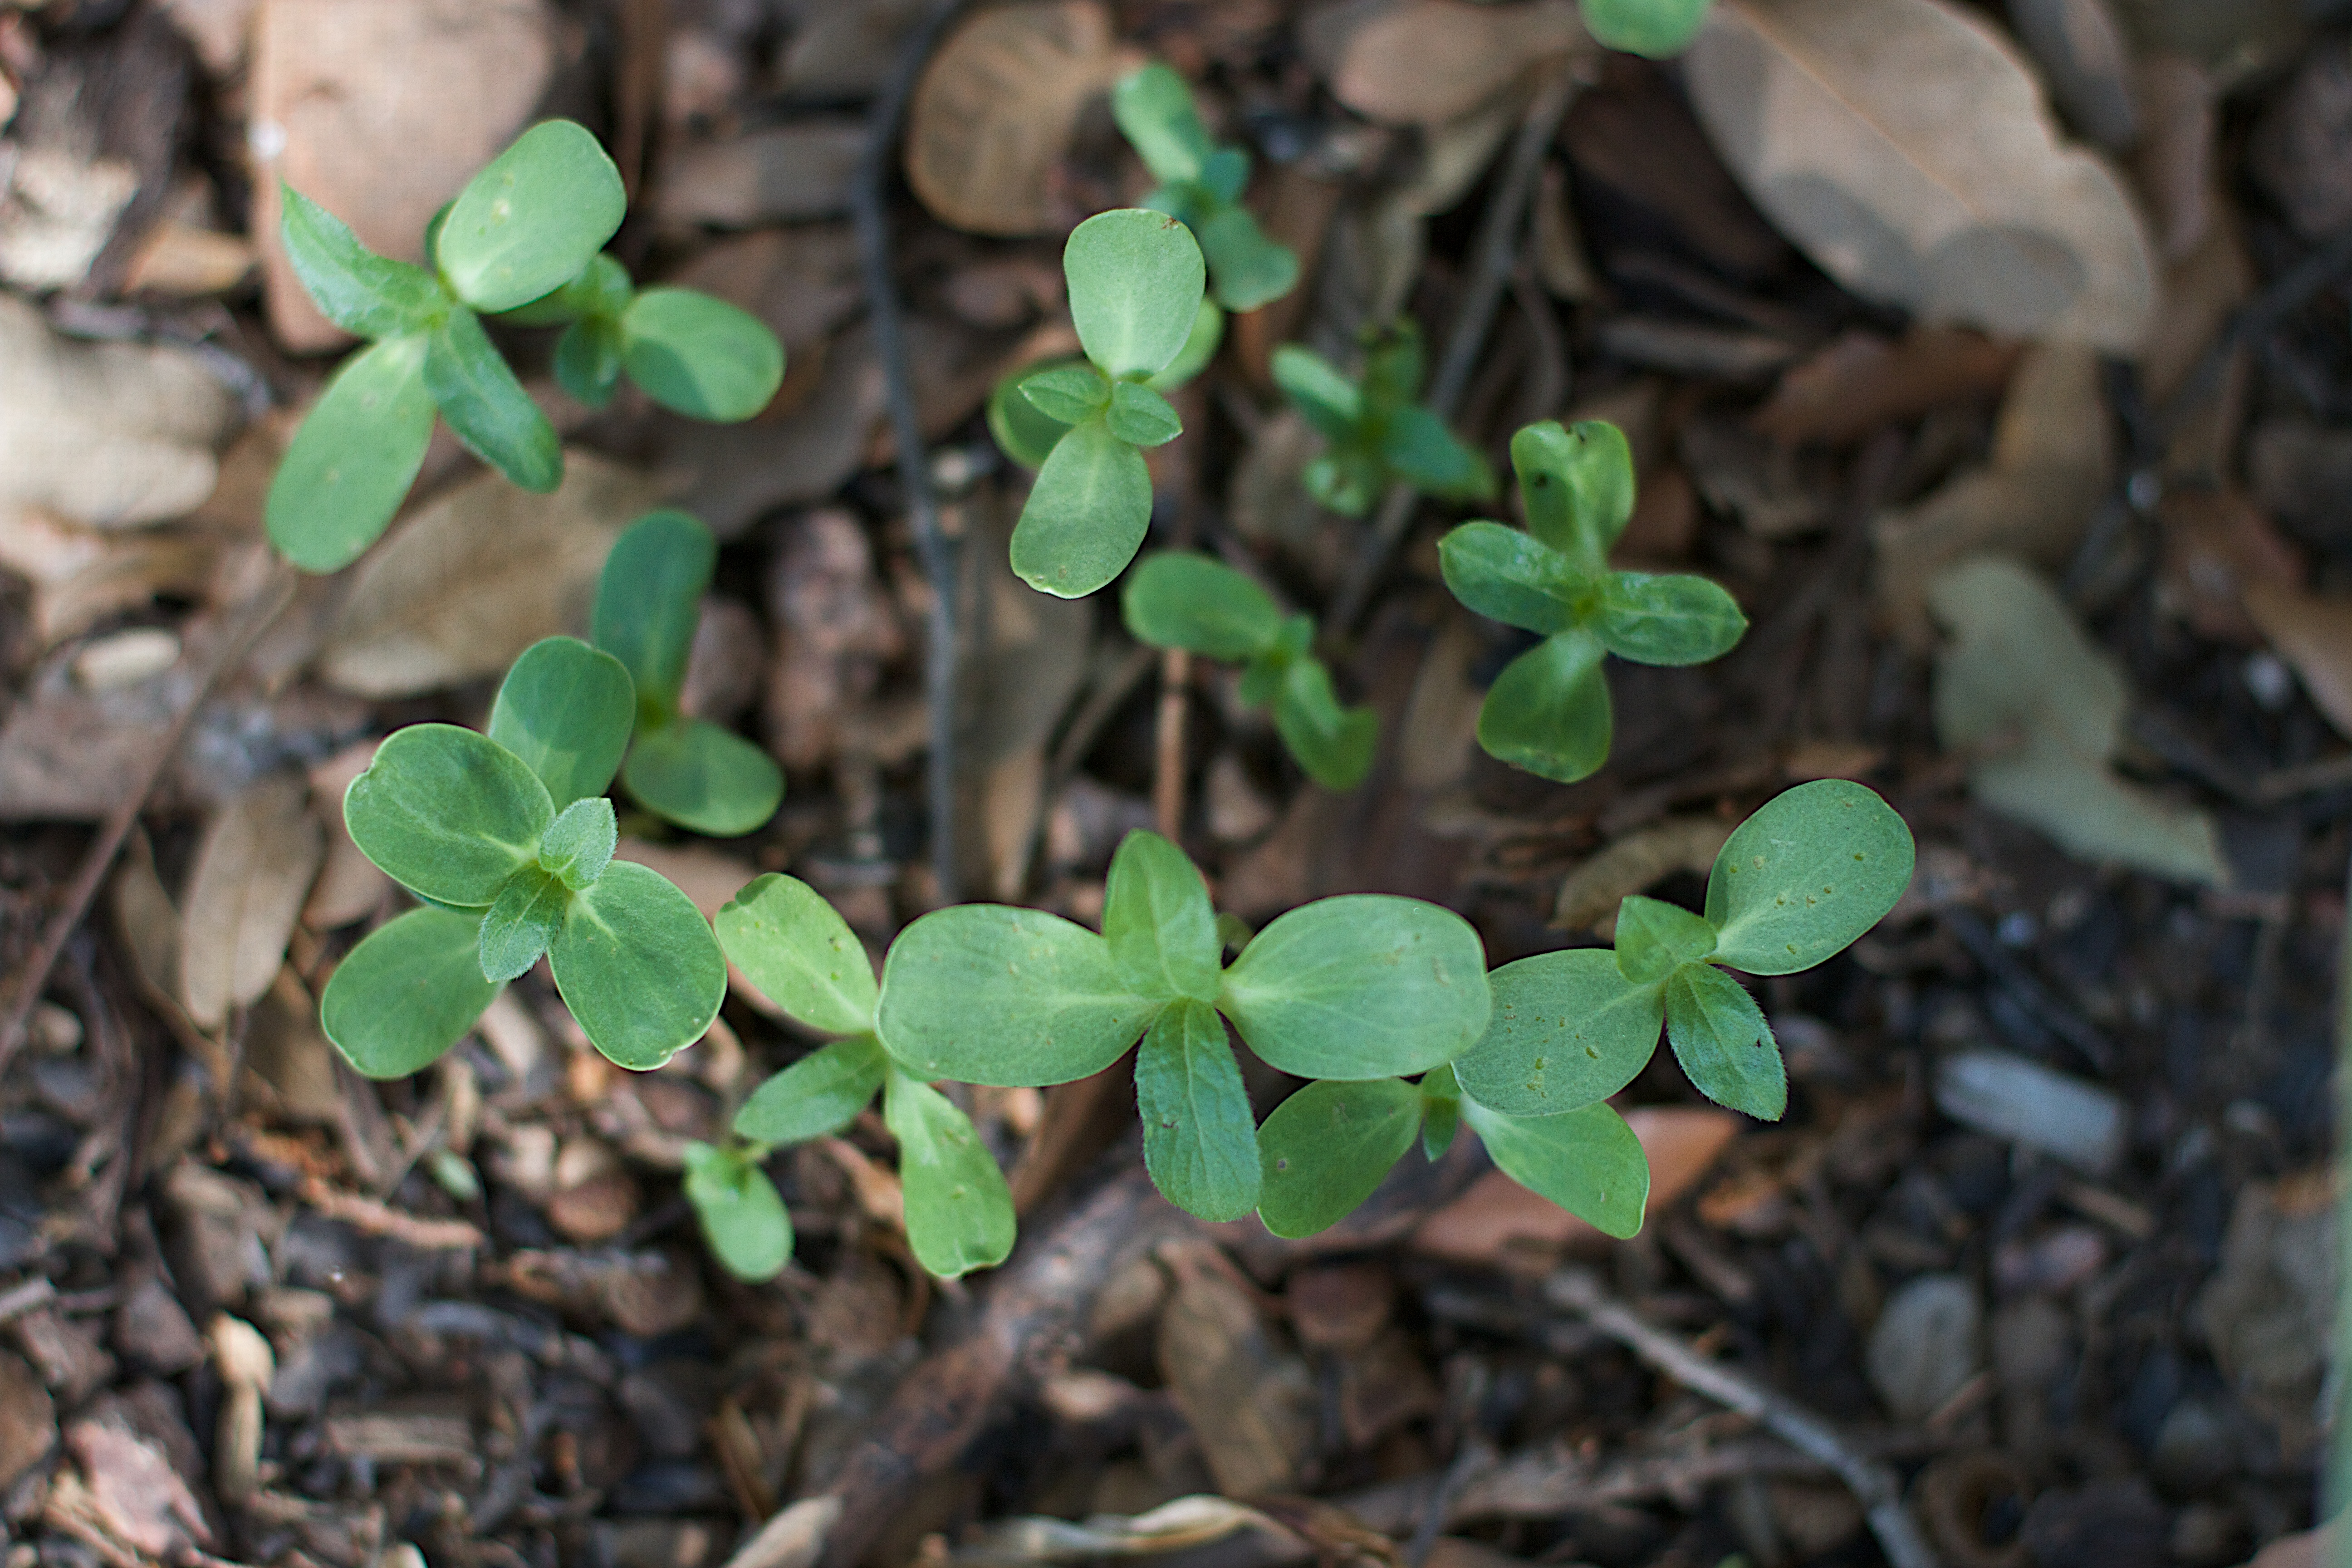
plant, leaf, flower, green, herb, soil, botany, flora, wildflower, shrub, flowering plant, annual plant, land plant